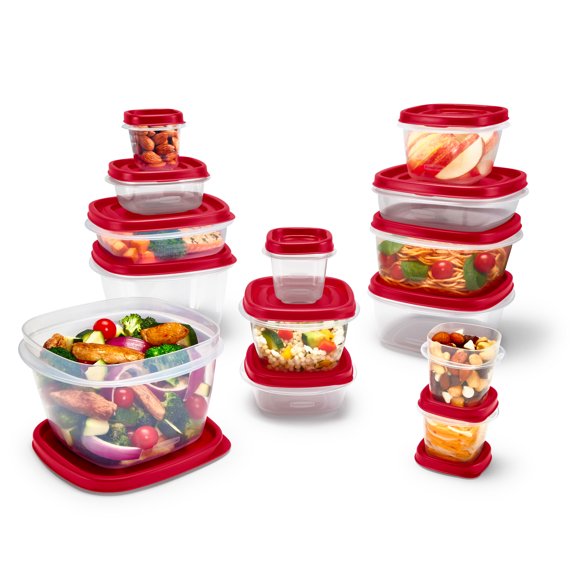
Label: plastic